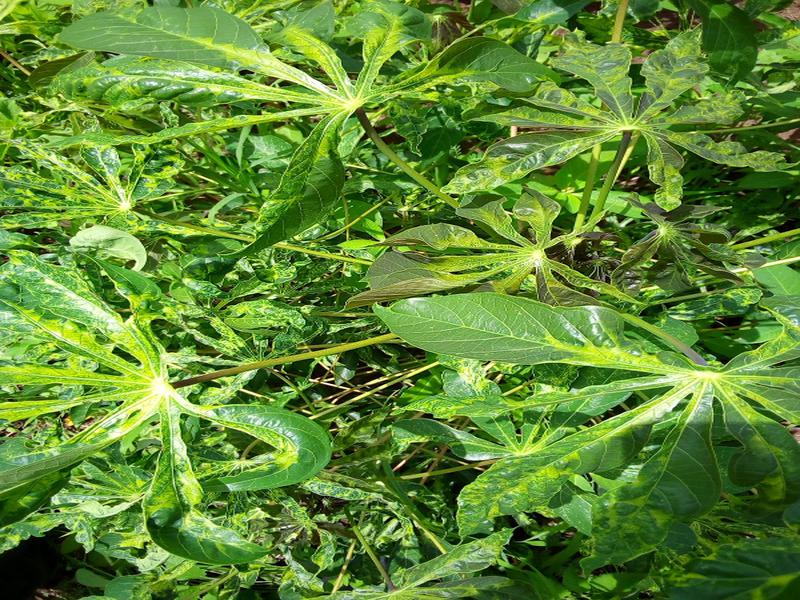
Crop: cassava
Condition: mosaic_disease